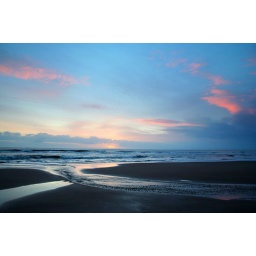
all mine, taken early in the morning whilst walking with my girls